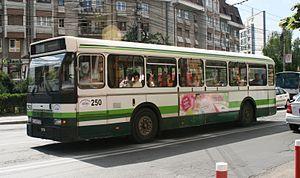
Bus SC10 en circulation dans les rues de Cluj en Roumanie en 2011
Le SAVIEM SC 10 est un modèle d'autobus urbain construit par la Société anonyme de véhicules industriels et d'équipements mécaniques ; cet autobus était le modèle standard français. Les lettres SC signifient SAVIEM-Chausson.